Green Street station

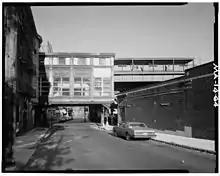
The elevated station in 1982

In 1842, the Boston and Providence Railroad (built starting in 1832) began offering service to Jamaica Plain station, located on the site of today's Green Street station; commuter rail service to the station would continue, uninterrupted, for nearly a century. The railroad opened a new station building at Jamaica Plain in 1871.